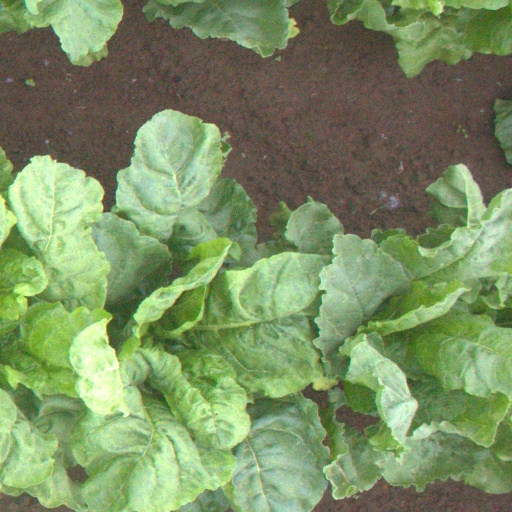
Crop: sugar beet